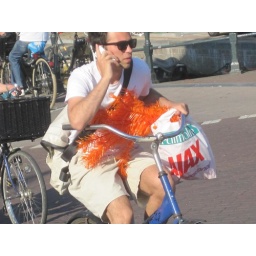
Transporting his orange object by bike